Gene Simmons

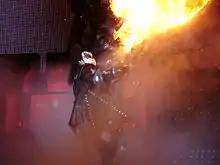
Gene Simmons fire breathing

Simmons plays bass, and lead vocals are split between Simmons and rhythm guitarist Paul Stanley in most Kiss songs. Some notable songs featuring Simmons singing lead include "God of Thunder", "Rock and Roll All Nite", "Deuce", "A World Without Heroes", "I Love It Loud", "Calling Dr. Love", "Unholy", "You Wanted the Best" (first lead vocals), and "Christine Sixteen", among others. Simmons possesses a baritone voice.